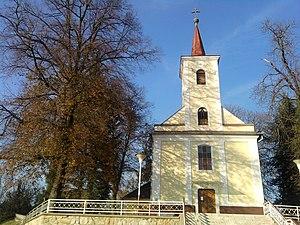
Domadice est un village de Slovaquie situé dans la région de Nitra.